Peter Baker (journalist)

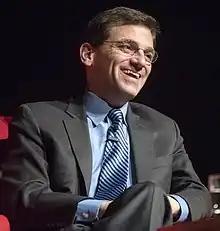
Baker in 2017

Peter Eleftherios Baker (born July 2, 1967) is an American journalist and author. He is the chief White House correspondent for "The New York Times" and a political analyst for MSNBC. He was a reporter for "The Washington Post" for 20 years. He has covered six presidencies, from Bill Clinton through Donald Trump.